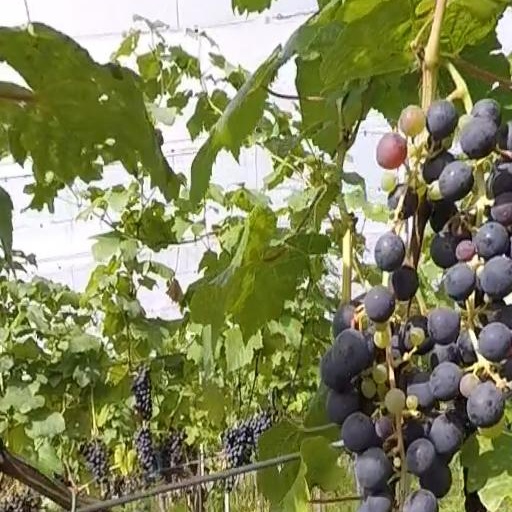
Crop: grape